History of Central Americans in Houston

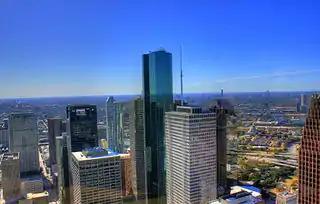
The majority of Central Americans came to Houston as refugees escaping war during the Central American crisis

The City of Houston includes a significant population of Central American origin due to Texas' proximity to Central America, including origins from El Salvador, Guatemala, Honduras, and other countries.